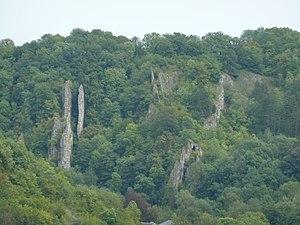
Rochers des Tartines, Comblain-au-Pont, Belgique
Les rochers de Comblain-au-Pont sont des rochers situés en Belgique à Comblain-au-Pont sur les deux rives de l'Ourthe, un affluent de la Meuse.